The Female Marine

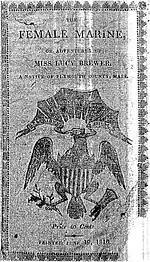
First Publication Cover (1815)

According to Daniel A. Cohen, editor of The Female Marine and Related Works: Narratives of Cross-Dressing and Urban Vice in America's Early Republic, the true author of The Female Marine was probably Nathaniel Hill Wright. Wright was a young Massachusetts writer acquainted with Nathaniel Coverly, the printer of The Female Marine. Cohen writes: